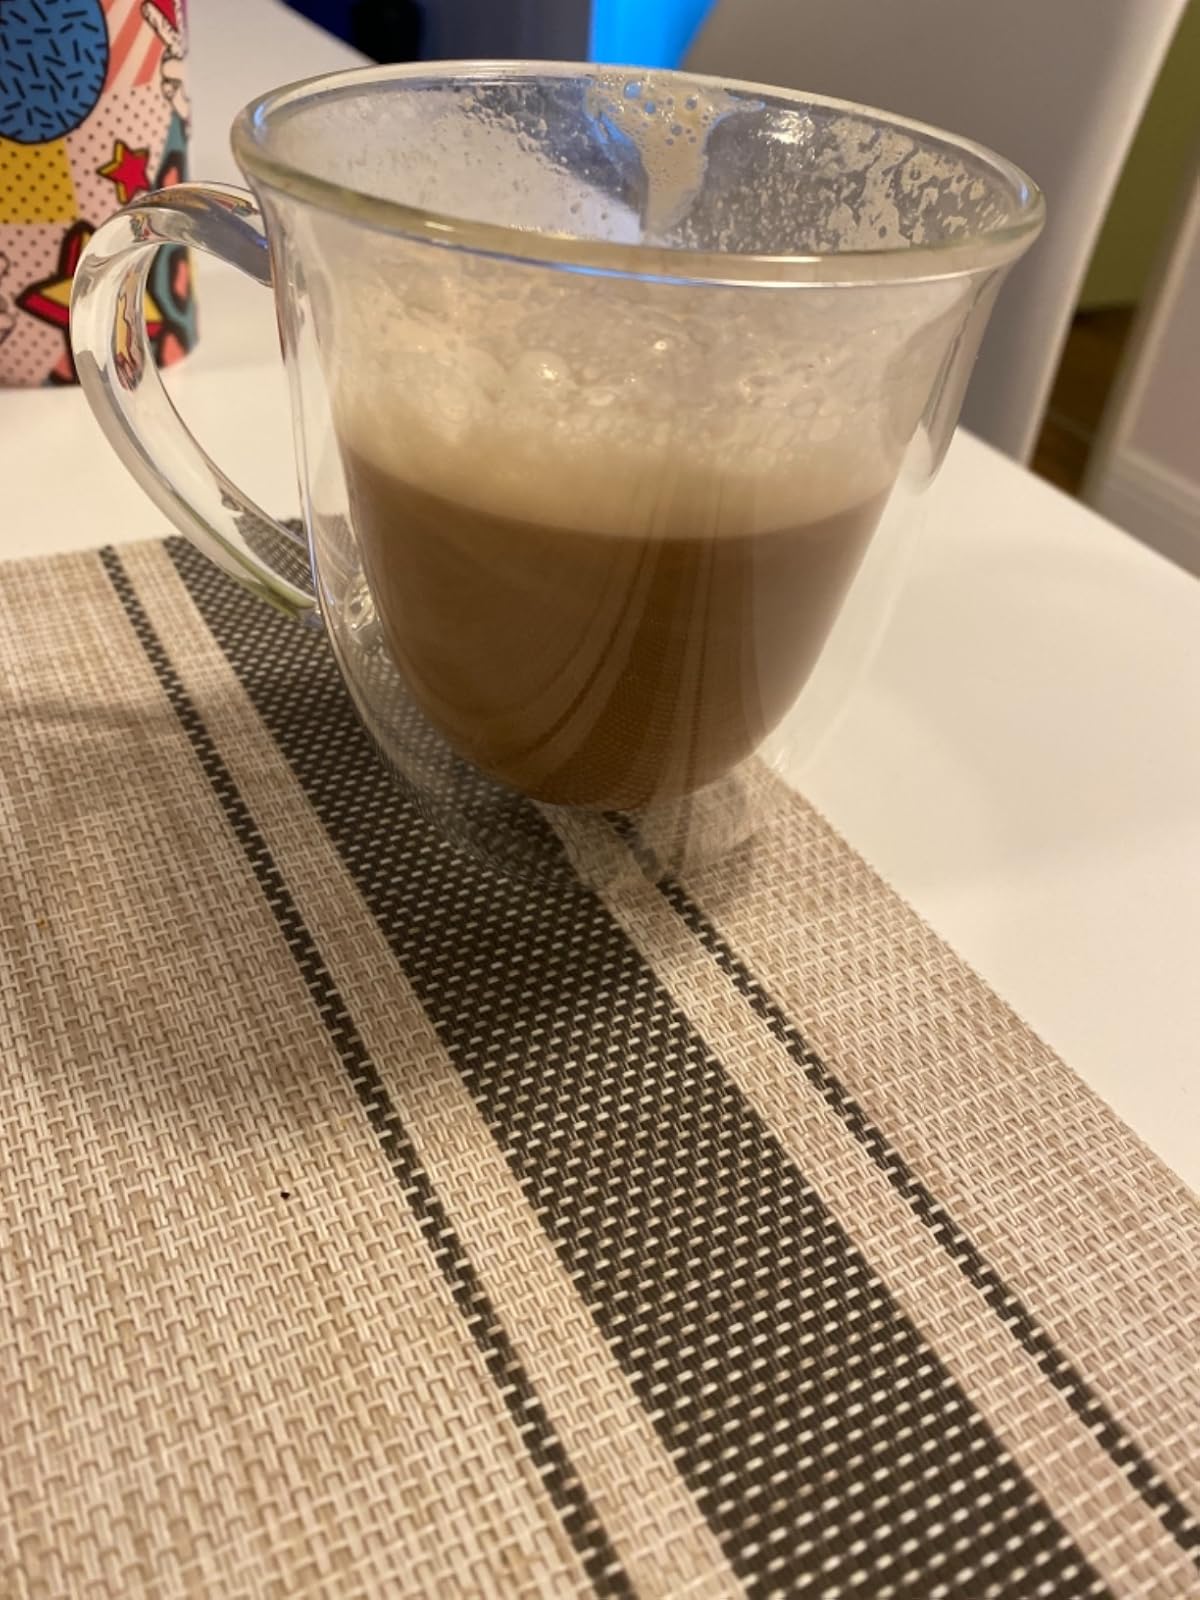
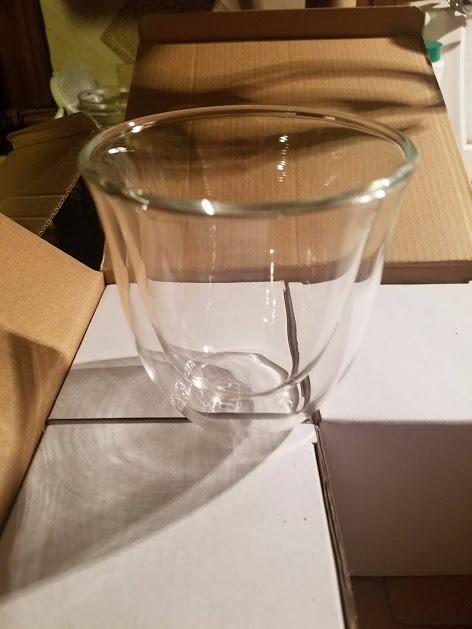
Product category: items_mug
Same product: no